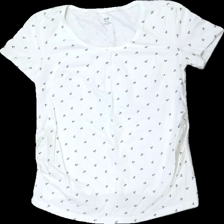
View: front
Type: T-shirt
Category: Ladies
Brand: Not in the list
Brand text on label: Hm (mama)
Colors: White, Black
Material: 100% bomull
Pattern: Animal print
Cut: C-collar
Size: M
Season: All
Price range: <50
Recommended usage: Reuse
Description: t-shirt med tryck och resår på sidor